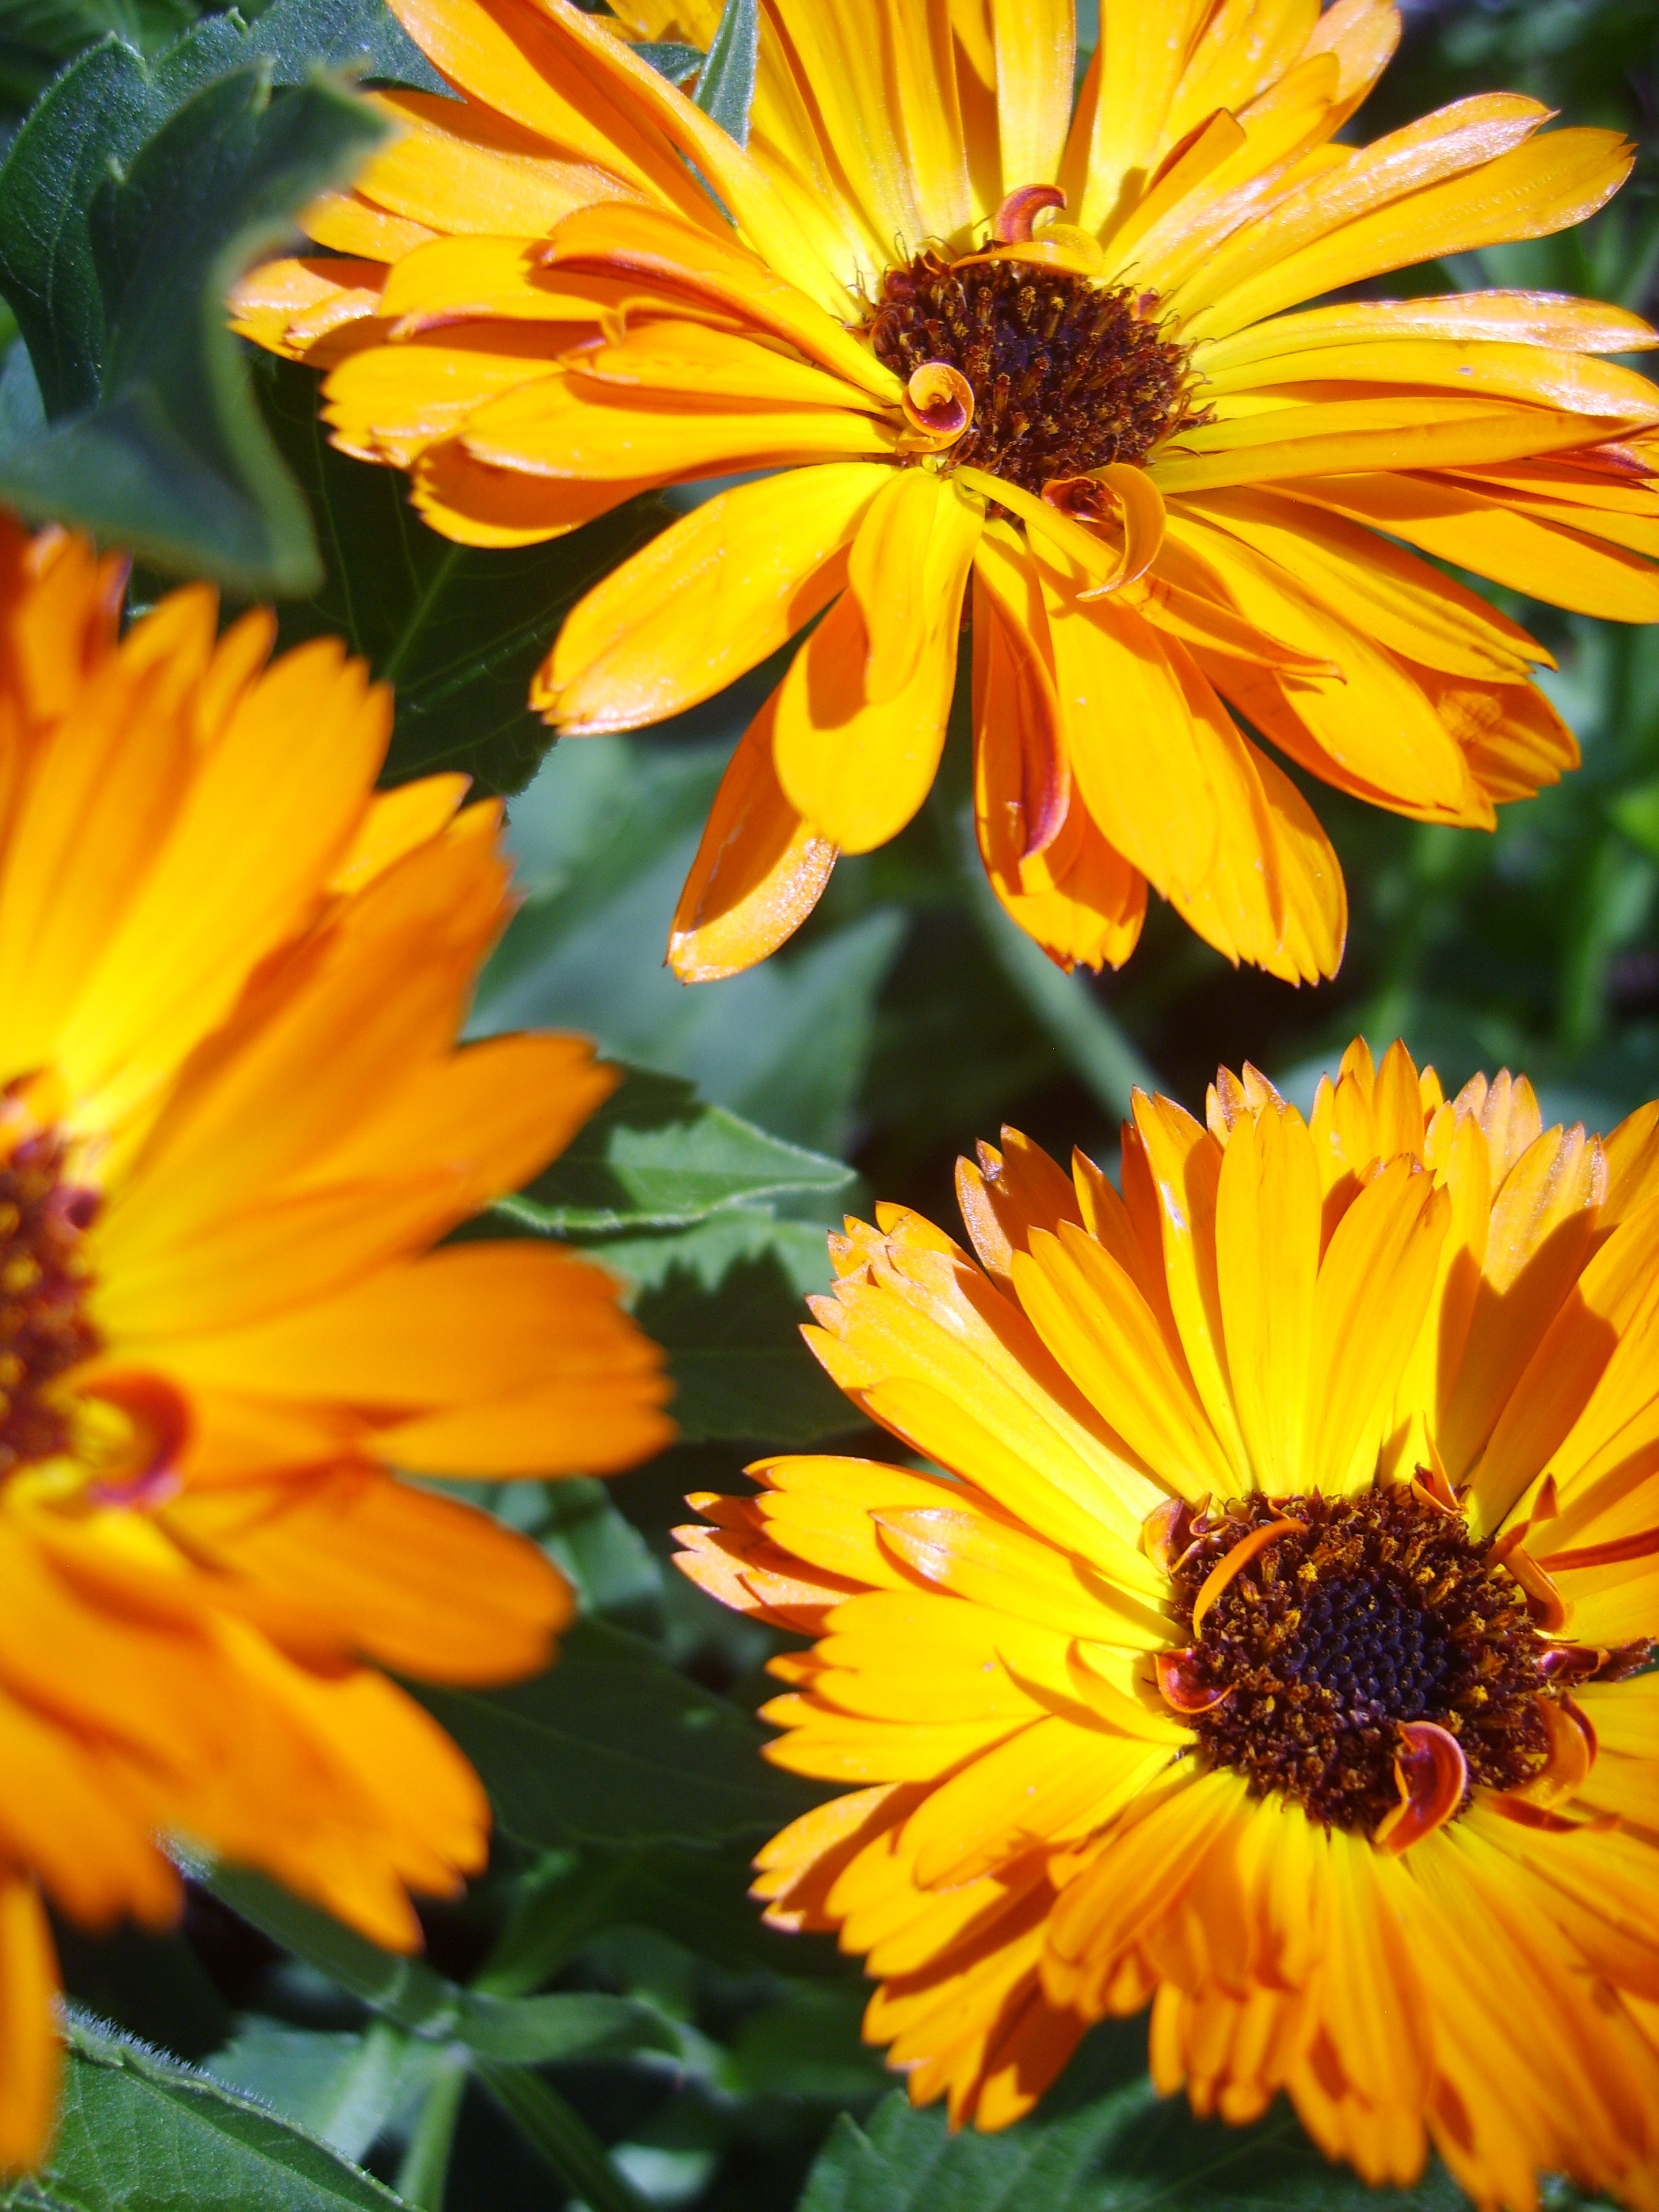
nature, plant, flower, petal, orange, herb, insect, botany, yellow, flora, wildflower, flowers, nectar, macro photography, flowering plant, daisy family, calendula, annual plant, land plant, blanket flowers